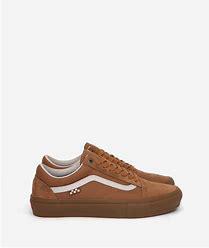
Brand: Vans
Model: Old Skool Skate